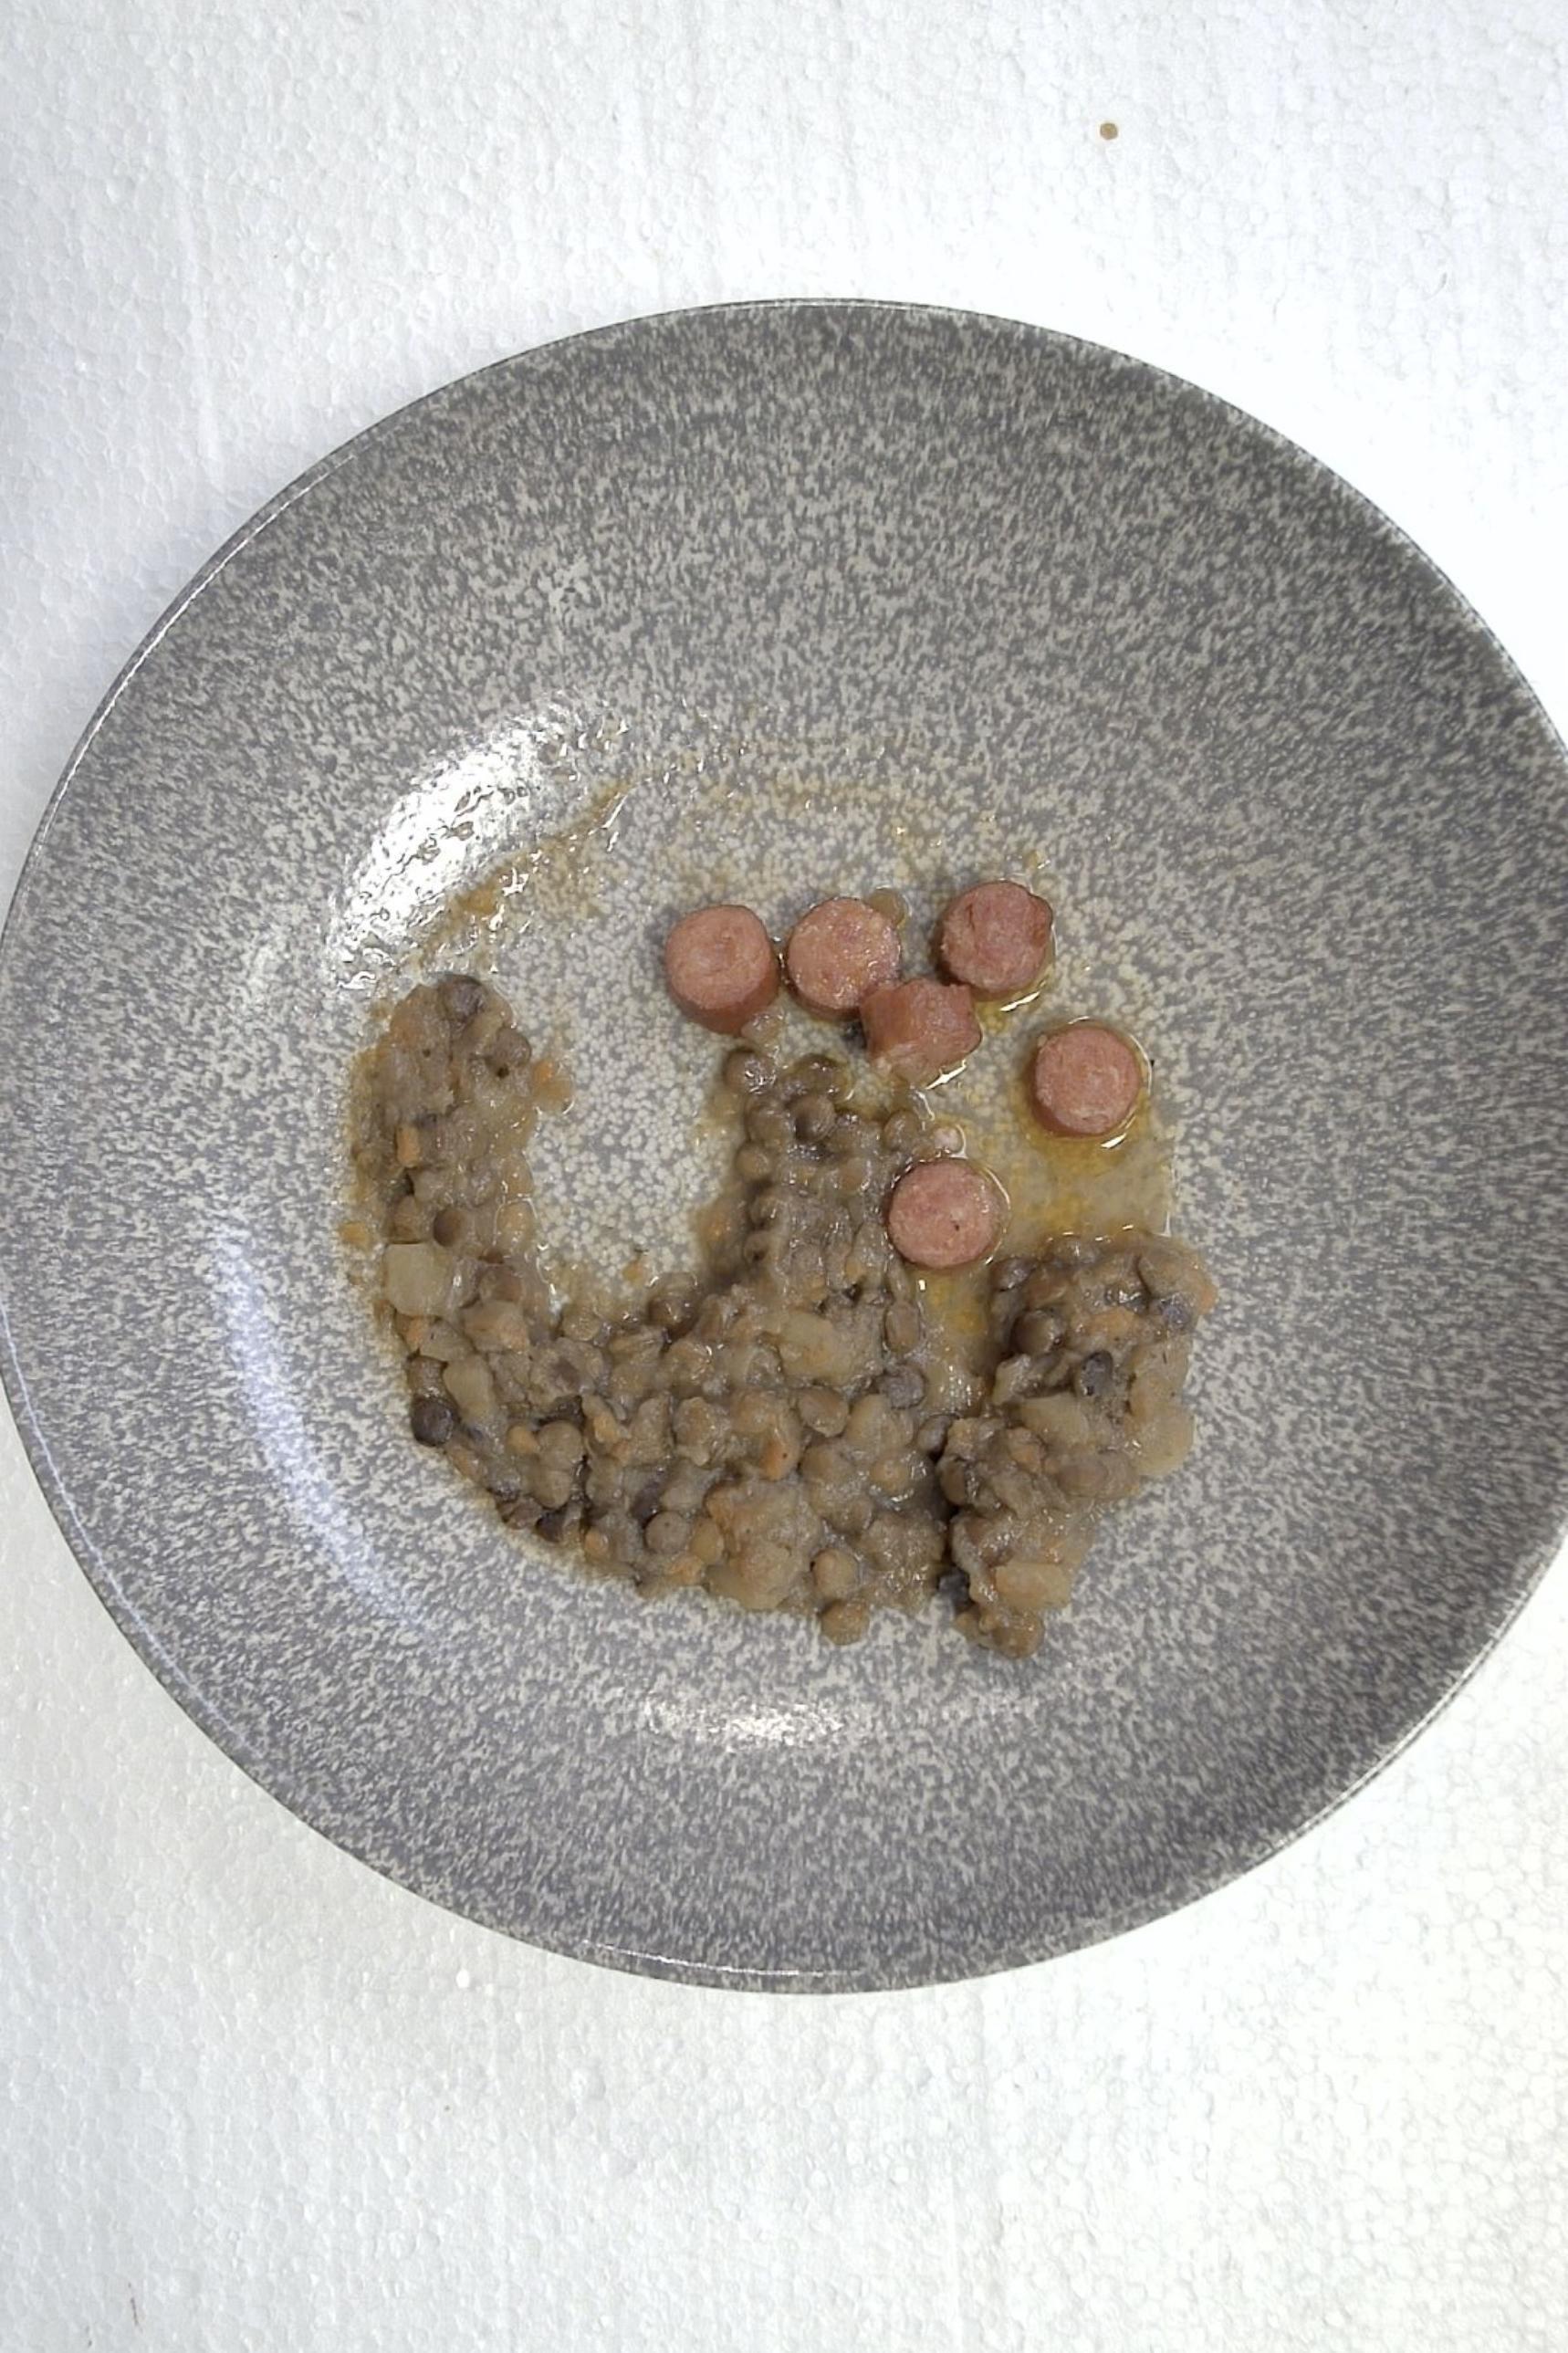
Dish: Klassischer Linseneintopf mit Mettwurst
Portion size: Normale Portion
Ingredients: lentil-stew, ham-sausage
Weight as served: 360 g
Energy as served: 424.8 kcal (1.779,680 kJ)
Fat: 23.24 g (saturated: 9.08 g)
Carbohydrates: 32.04 g (sugar: 5.32 g)
Protein: 19.32 g
Salt: 3.84 g
Weight after return: 0 g
Energy after return: 0 kcal